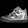
Label: Sneaker